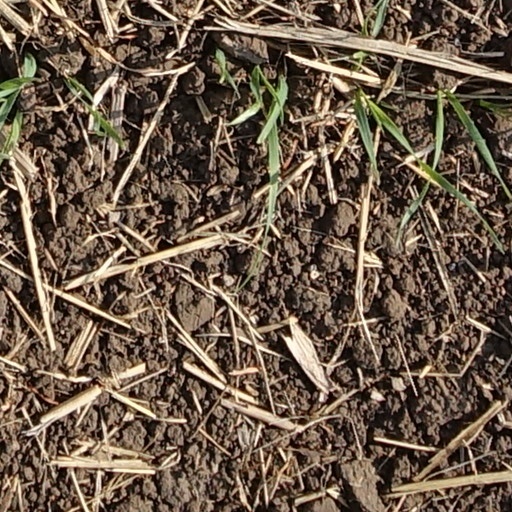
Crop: wheat